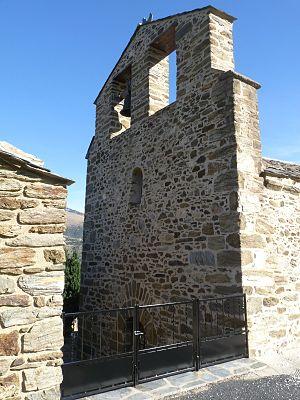
Eglise de Souanyas, Pyrénées-Orientales, France
L'église Sainte-Eugénie de Souanyas est une église romane située à Souanyas, dans le département français des Pyrénées-Orientales.
Souanyas est une commune française située dans le département des Pyrénées-Orientales en région Occitanie.